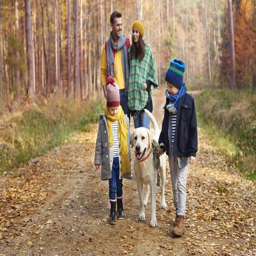
family walking with dog in the forest -- stock photo #